Bourg, Haute-Marne

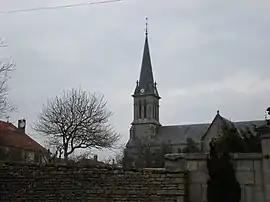
The church in Bourg

Bourg is a commune in the Haute-Marne department in northeastern France.